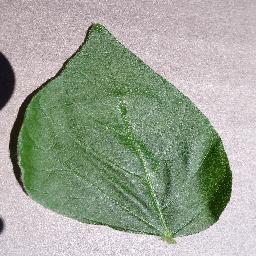
Label: Soybean___healthy